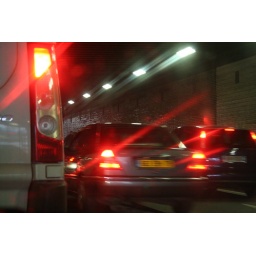
Lucky shot in the car with the traffic, the lighting effect is because of the window which is nice.